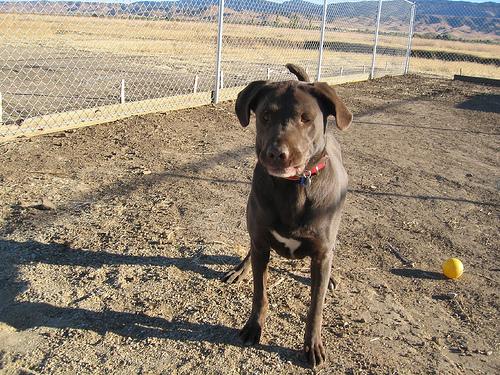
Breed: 3580-n000122-Labrador_retriever